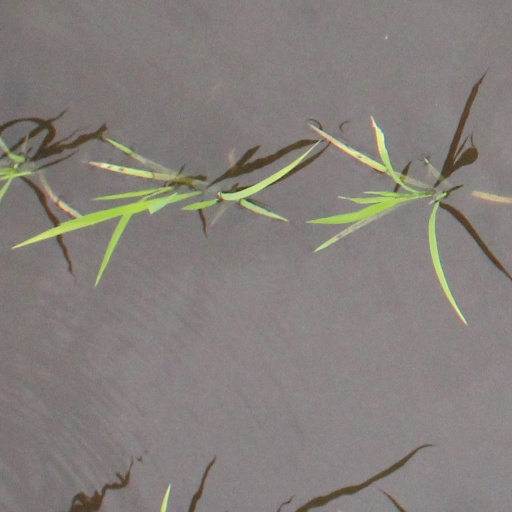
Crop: rice